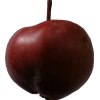
Label: Apple 18